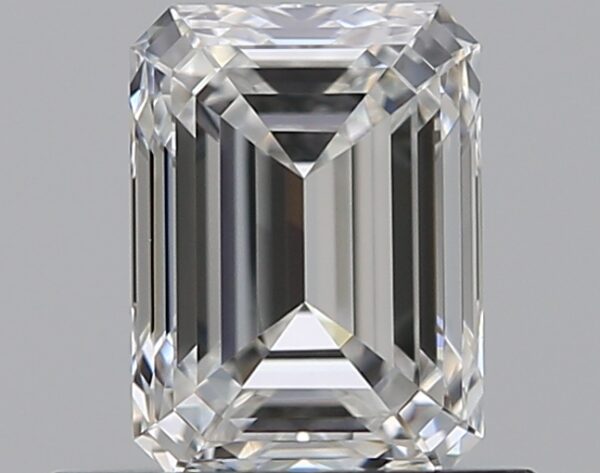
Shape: emerald
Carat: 0.7
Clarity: VVS2
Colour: E
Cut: EX
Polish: EX
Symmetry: EX
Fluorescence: F
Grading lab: GIA
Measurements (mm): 5.74 x 4.24 x 2.92